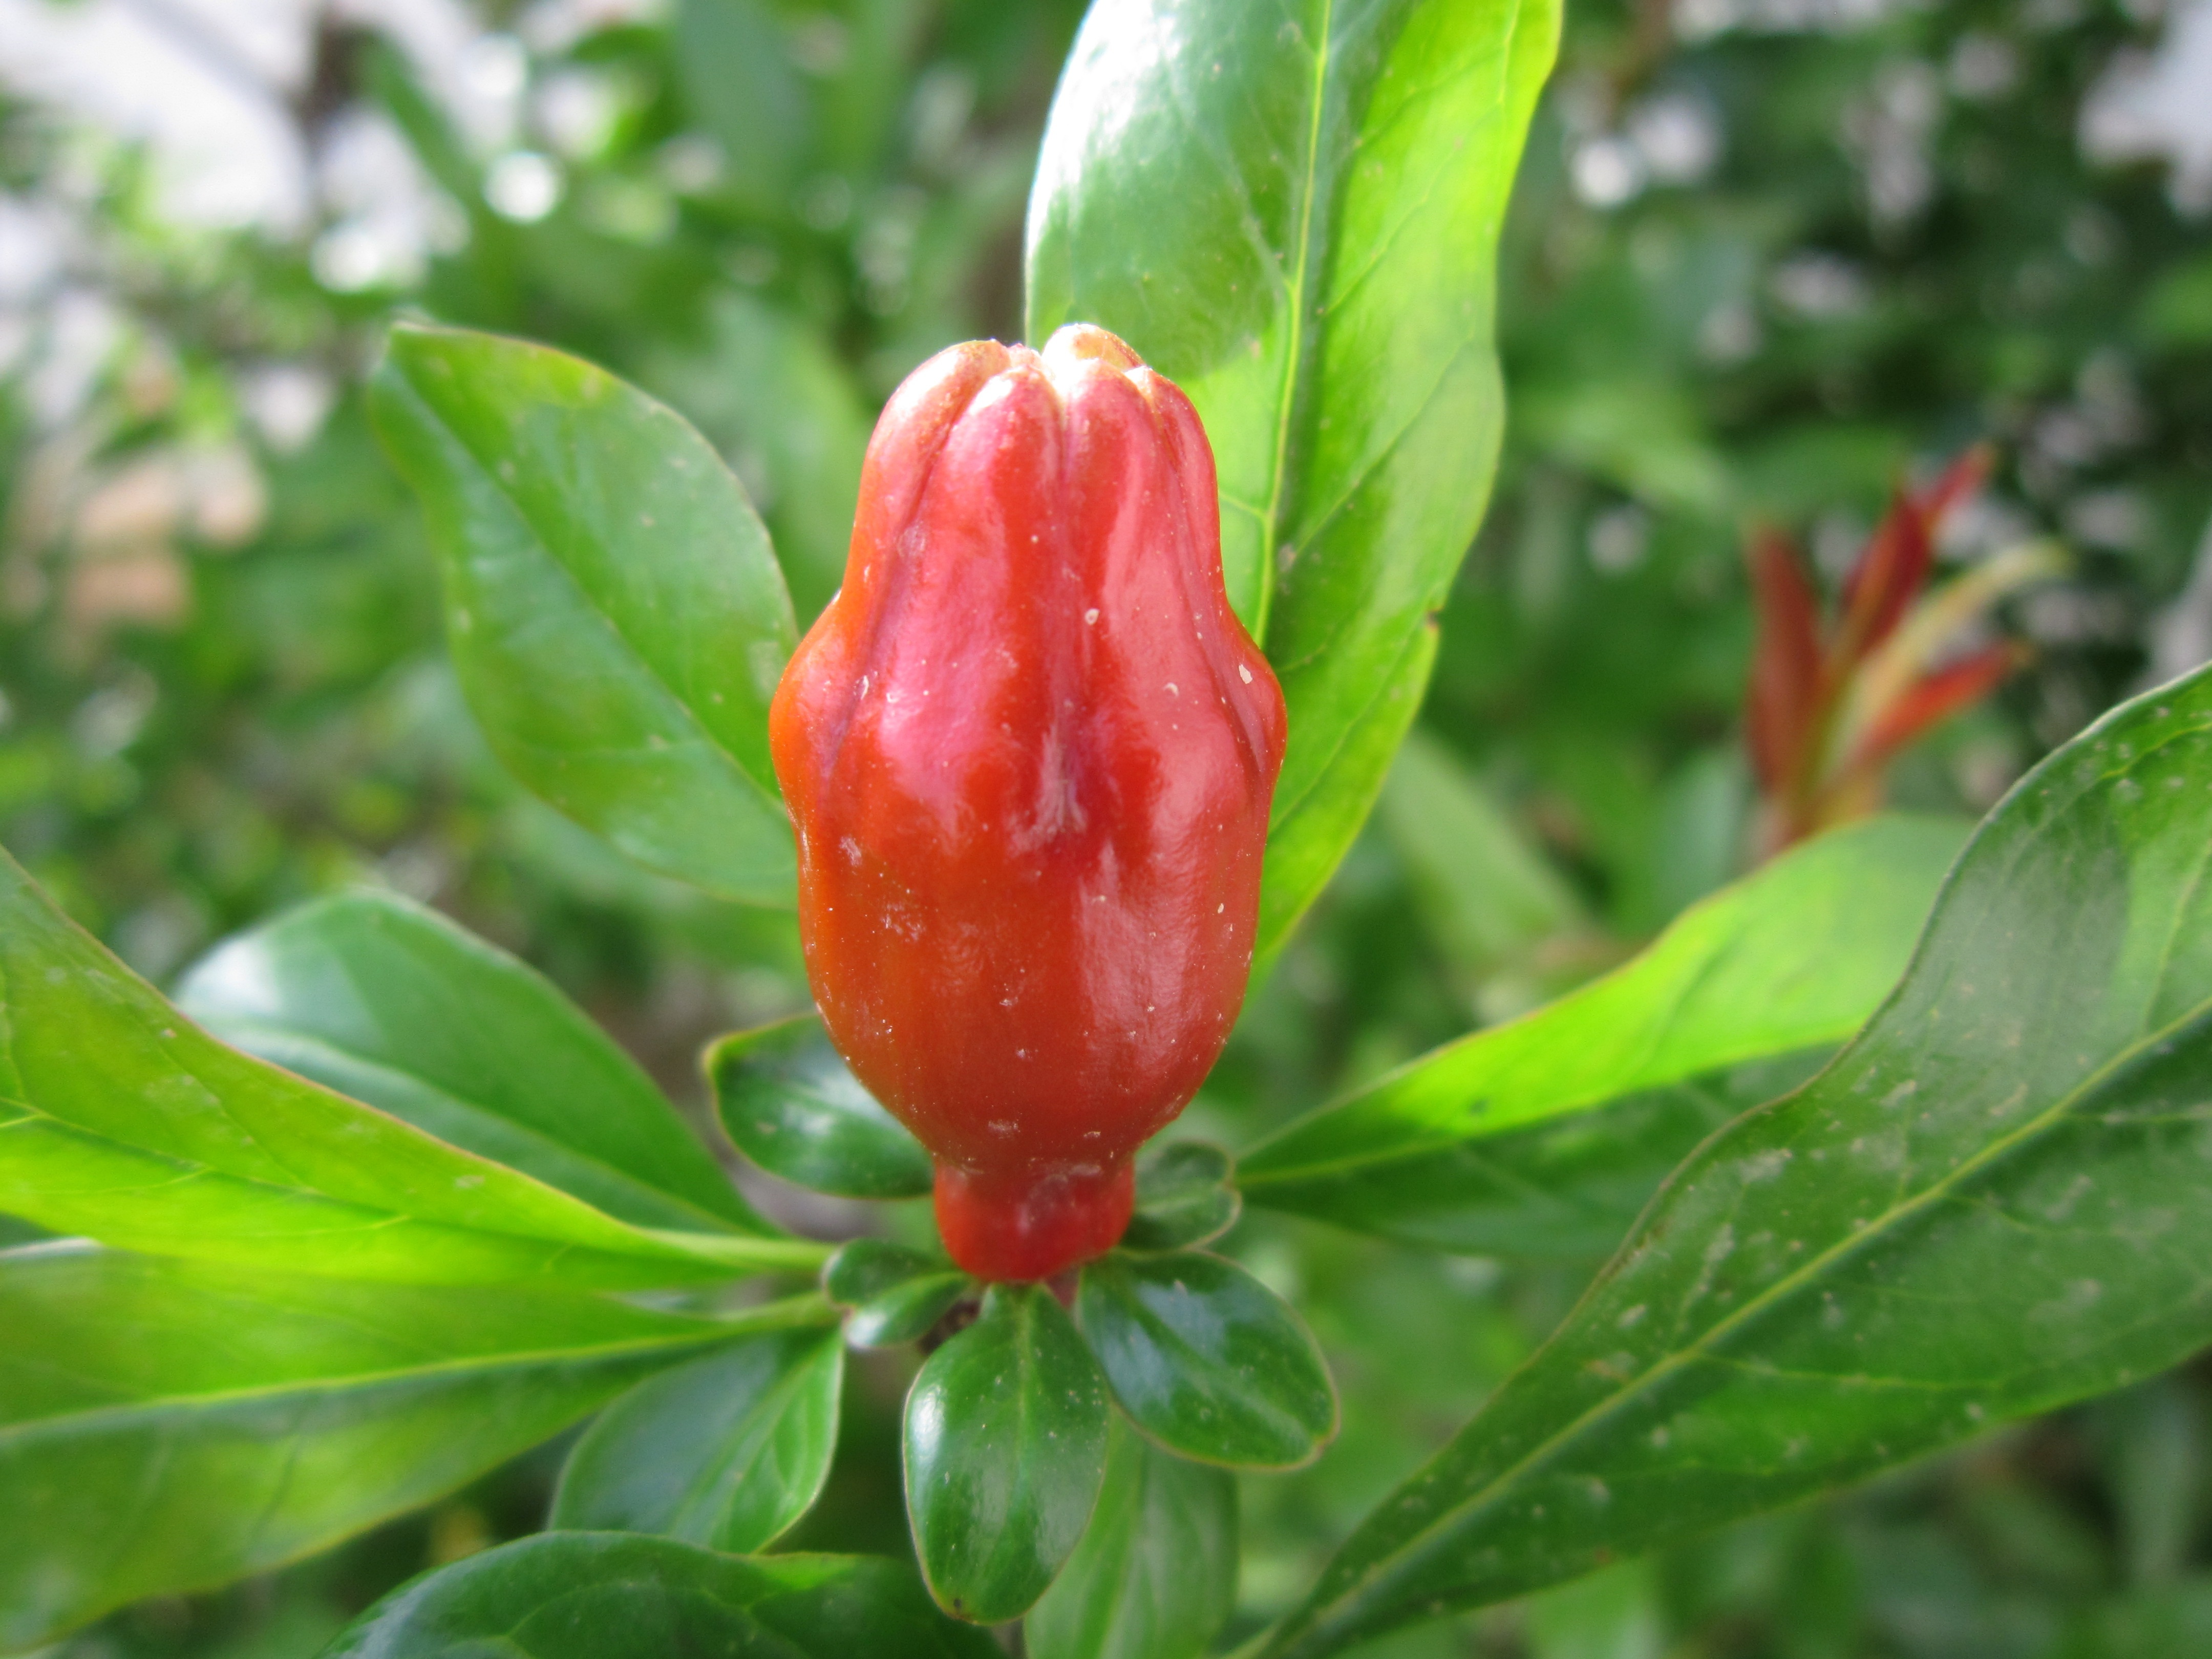
nature, blossom, light, plant, sun, warm, flower, bloom, food, spring, mediterranean, red, produce, botany, close, flora, pomegranate, shrub, bud, flowering plant, pomegranate bud, land plant, bird's eye chili